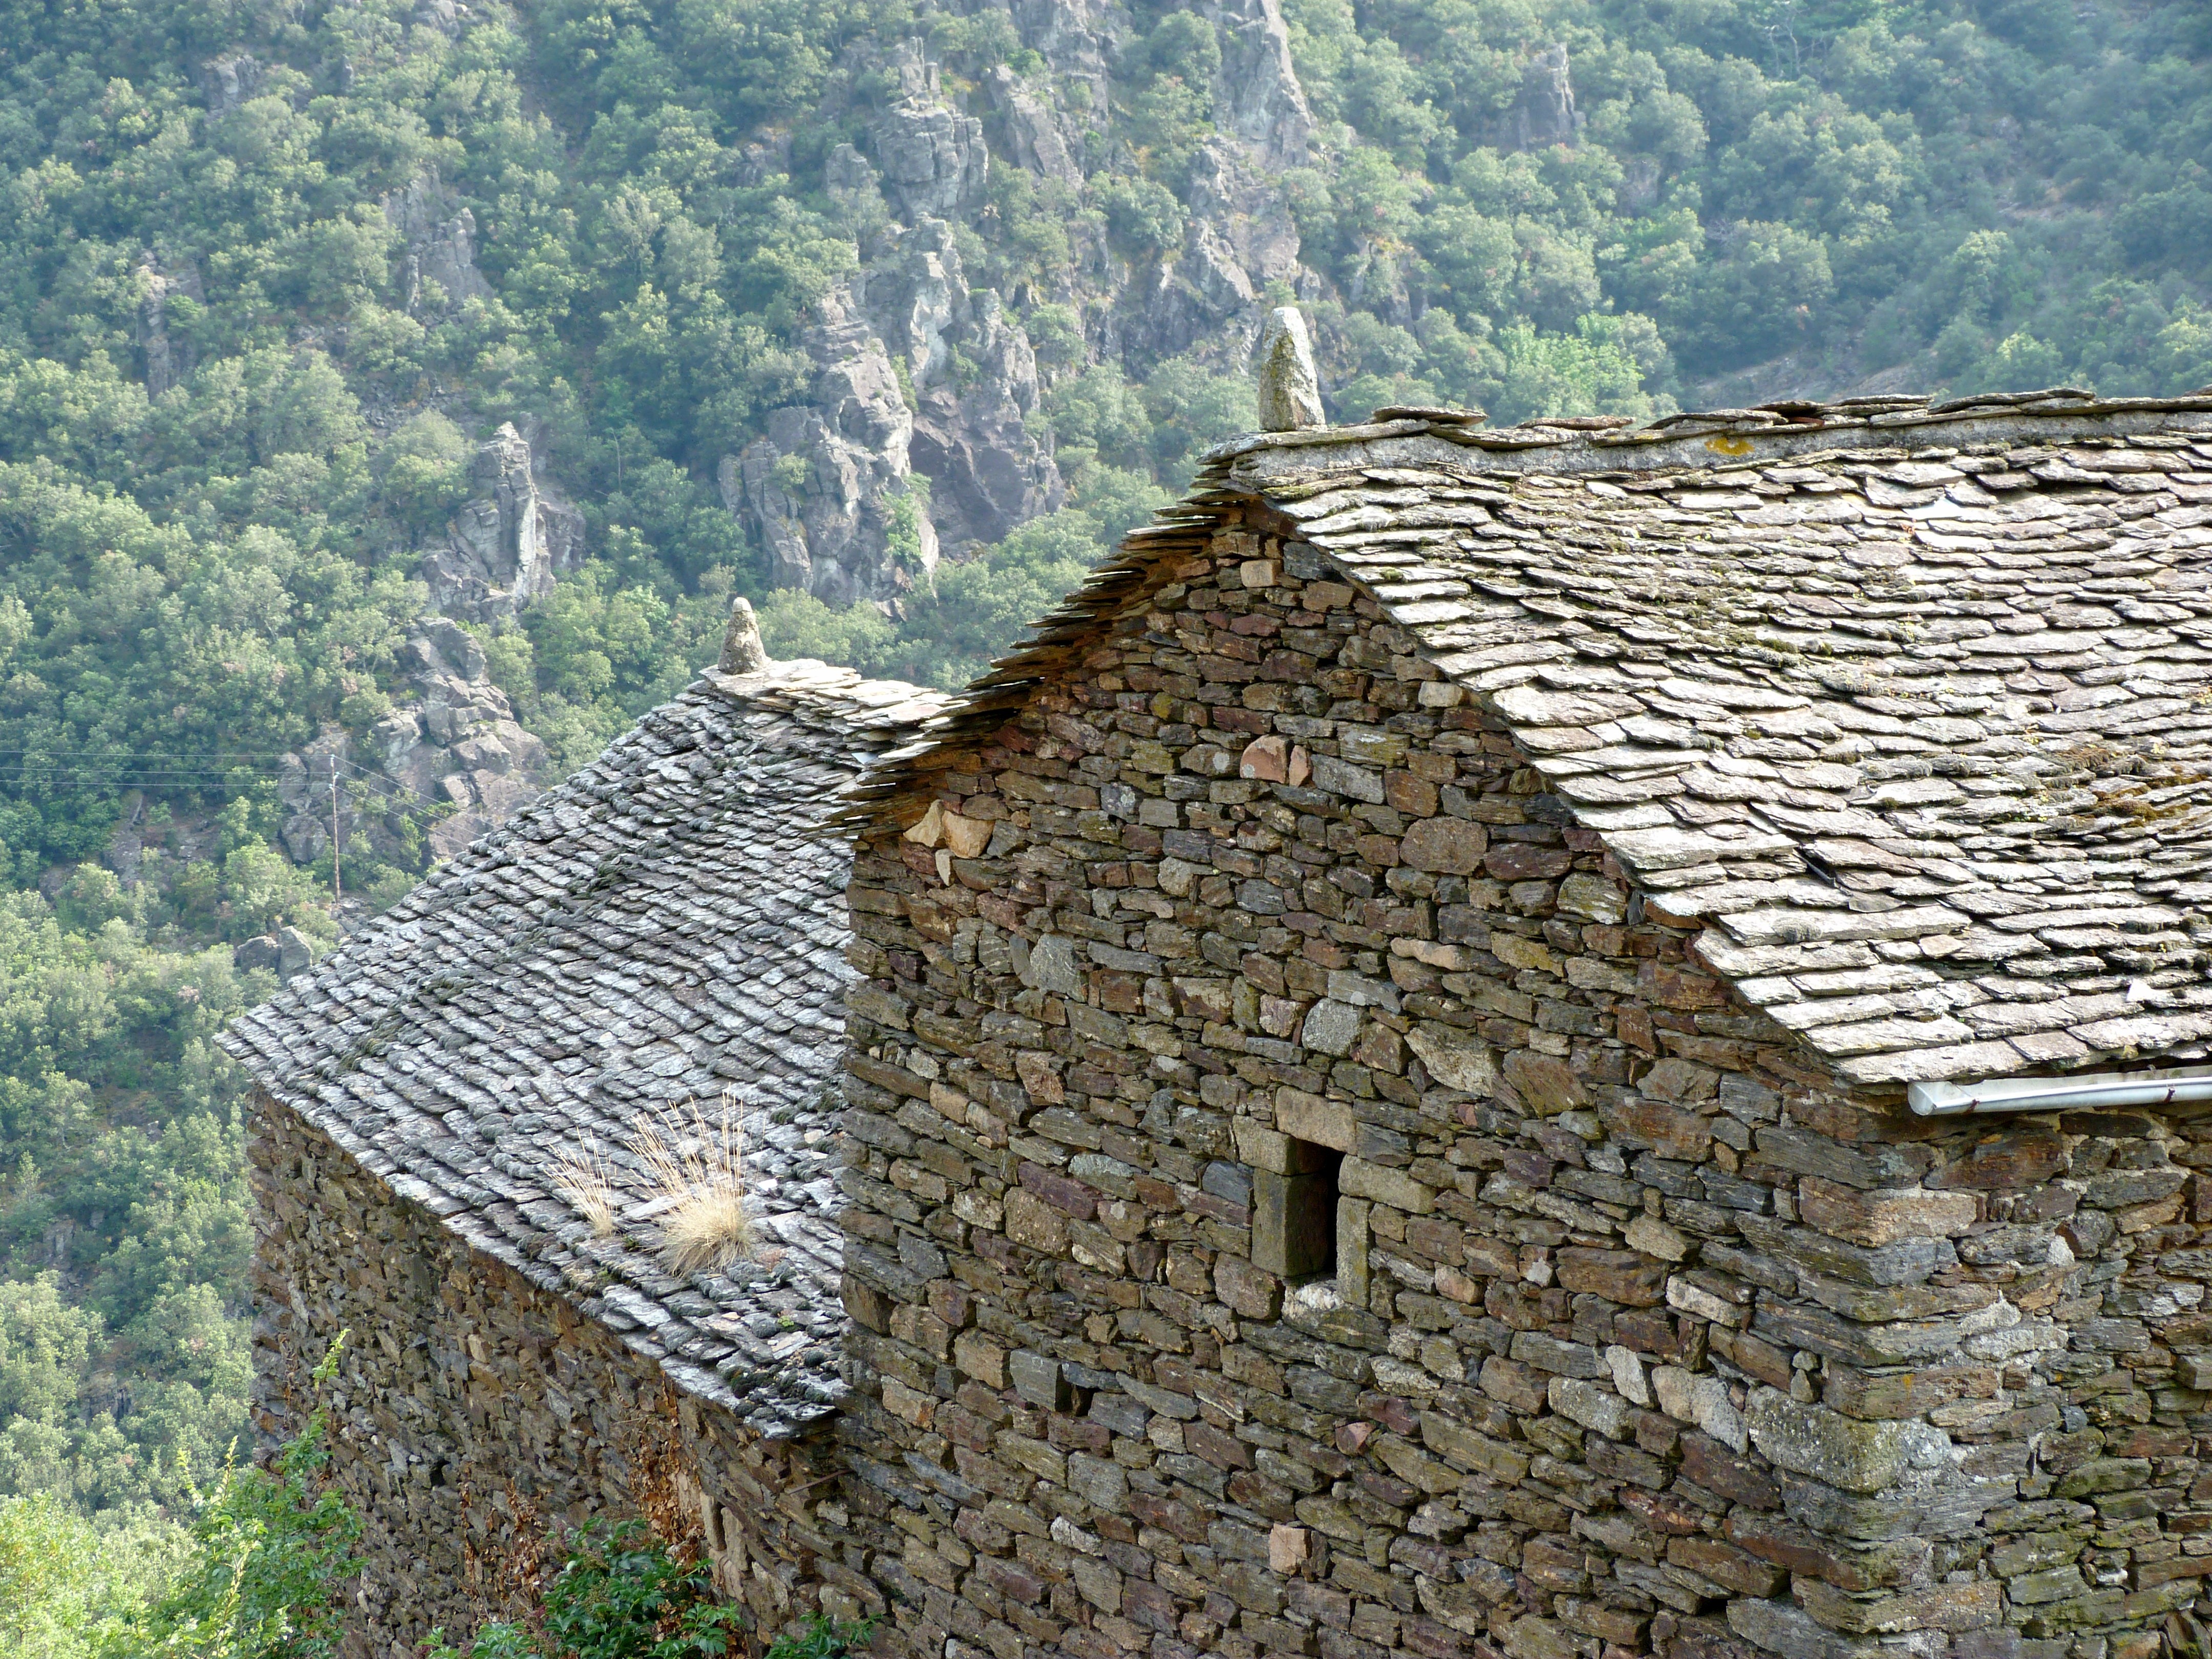
rock, mountain, roof, building, mountain range, hut, village, france, cottage, ruins, houses, lee, cevennes, ardeche, thatching, rural area, old village, mountain village, rustiquefrance